Impromptu (1991 film)

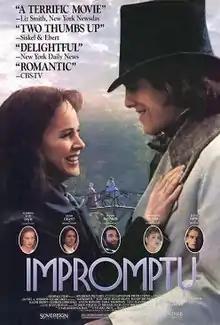
Theatrical release poster

Impromptu is a 1991 period drama film directed by James Lapine, written by Sarah Kernochan, produced by Daniel A. Sherkow and Stuart Oken, and starring Hugh Grant as Frédéric Chopin and Judy Davis as George Sand. It was shot entirely on location in France as a British production by an American company. Its main filming location was at the Château des Briottières outside Angers, in the Loire Valley.